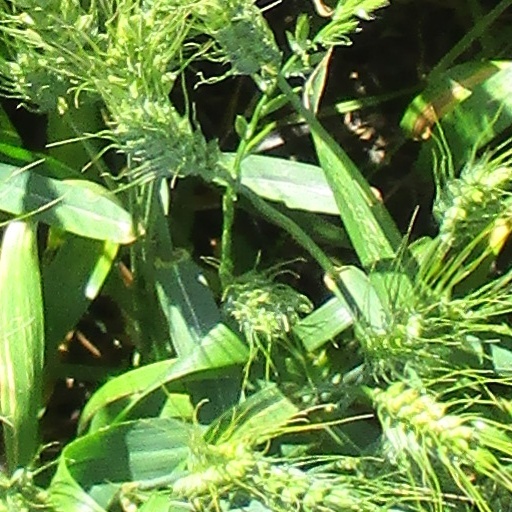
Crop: wheat